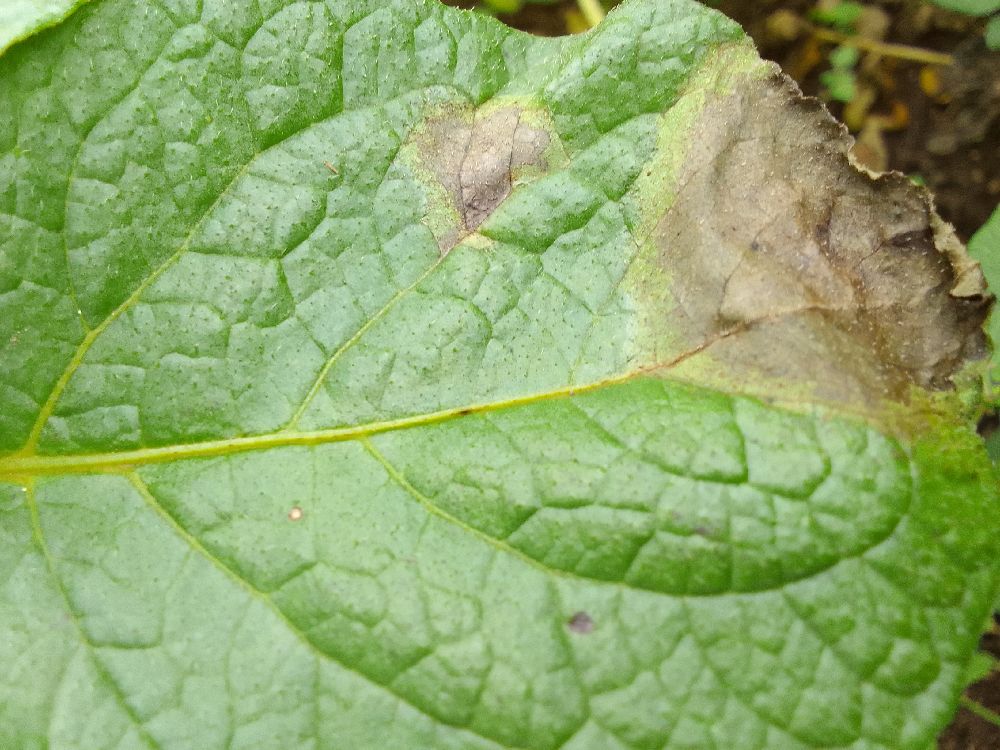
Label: Late blight